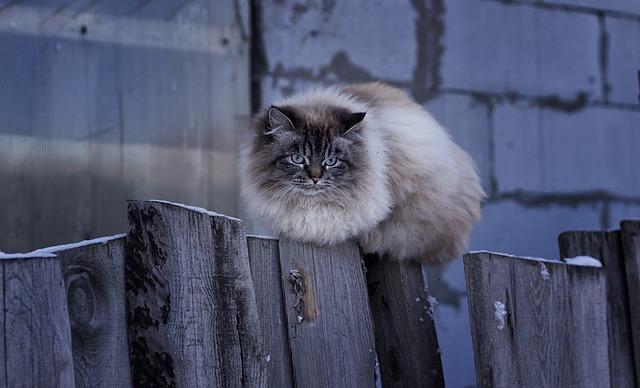
cat